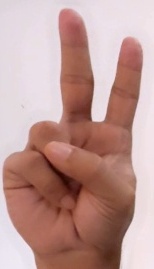
ASL sign: V